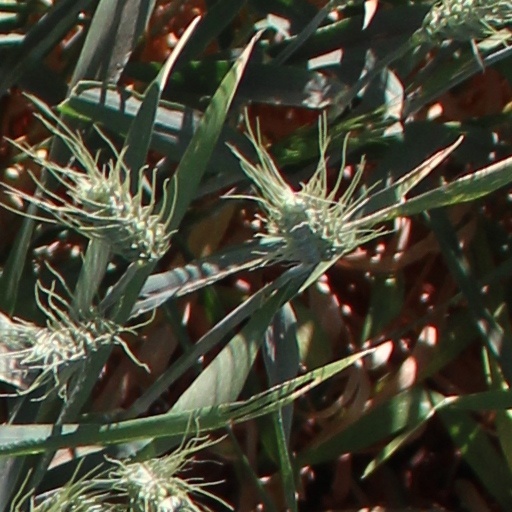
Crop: wheat